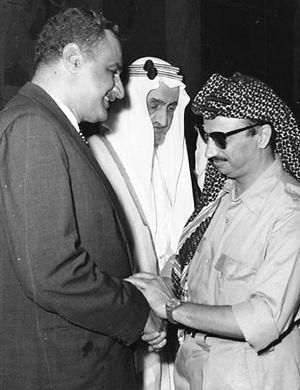
Yasser Arafat, né le 24 août 1929 au Caire en Égypte et mort le 11 novembre 2004 à Clamart en France, de son vrai nom Mohamed Abdel Raouf Arafat al-Qoudwa al-Husseini et connu aussi sous son surnom Abou Ammar, est un activiste et homme d'État palestinien.